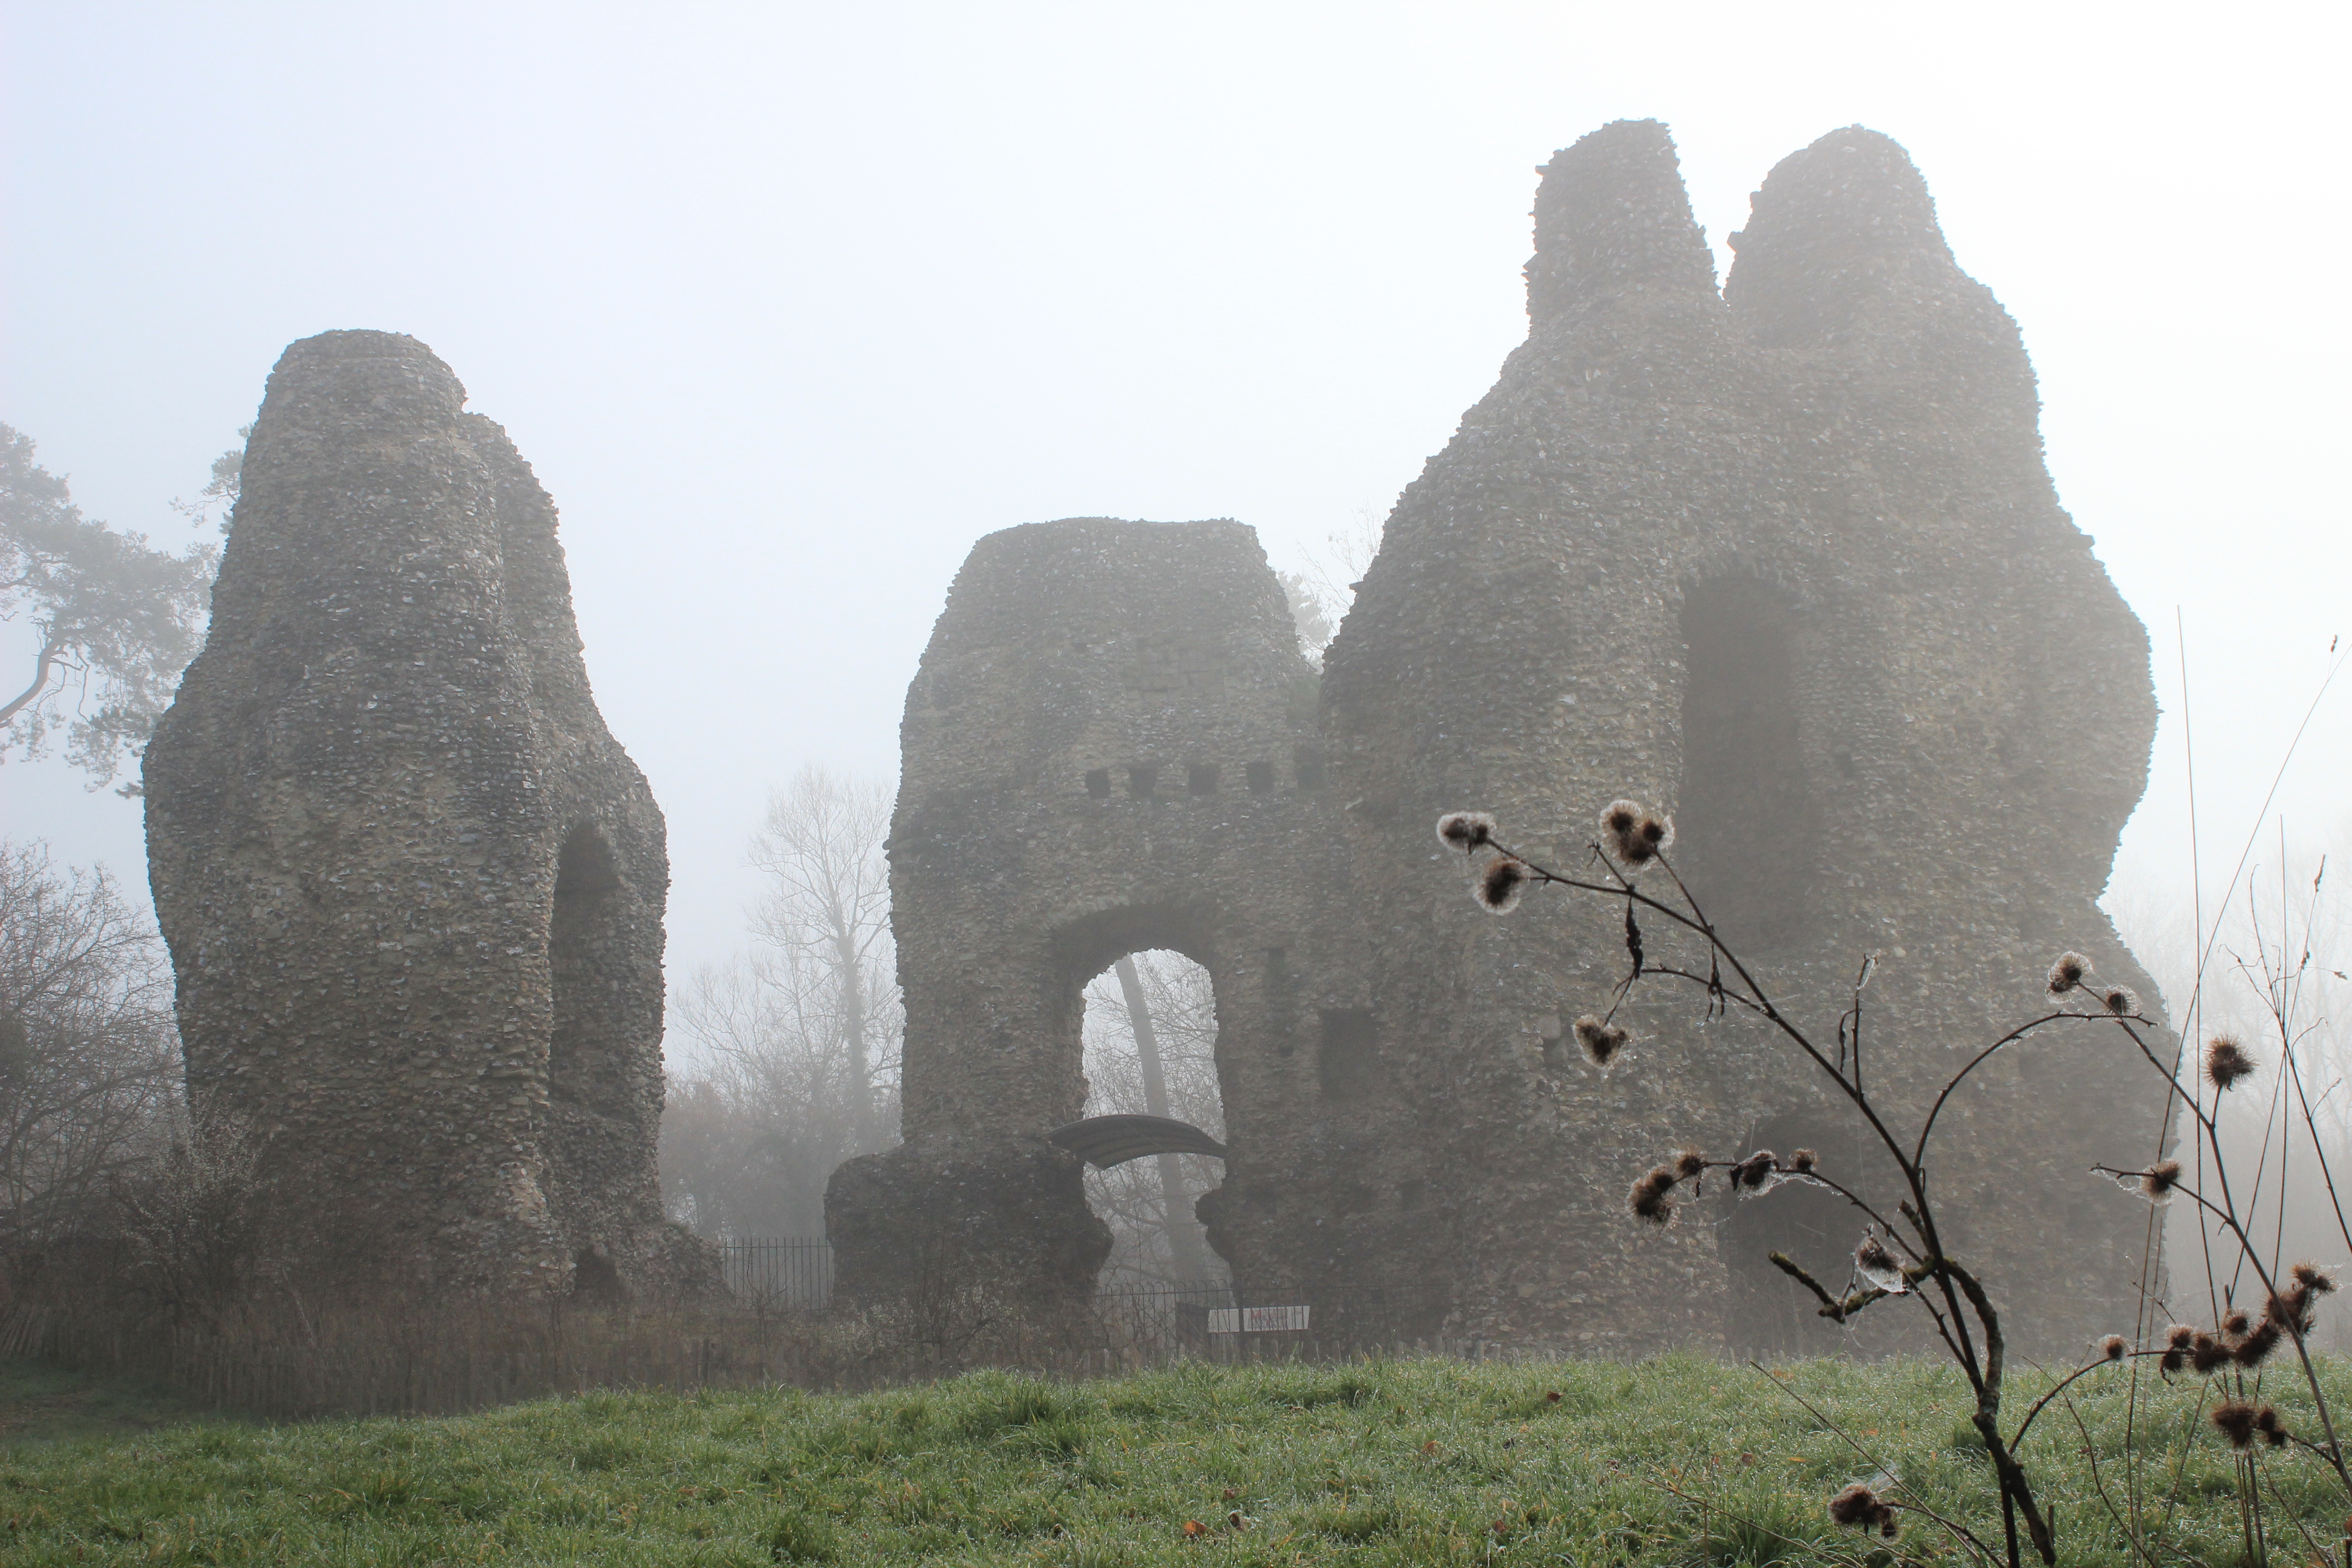
rock, mountain, monument, formation, castle, medieval, temple, ruins, misty, hampshire, monolith, magna, carta, king john, ancient history, atmospheric phenomenon, odiham